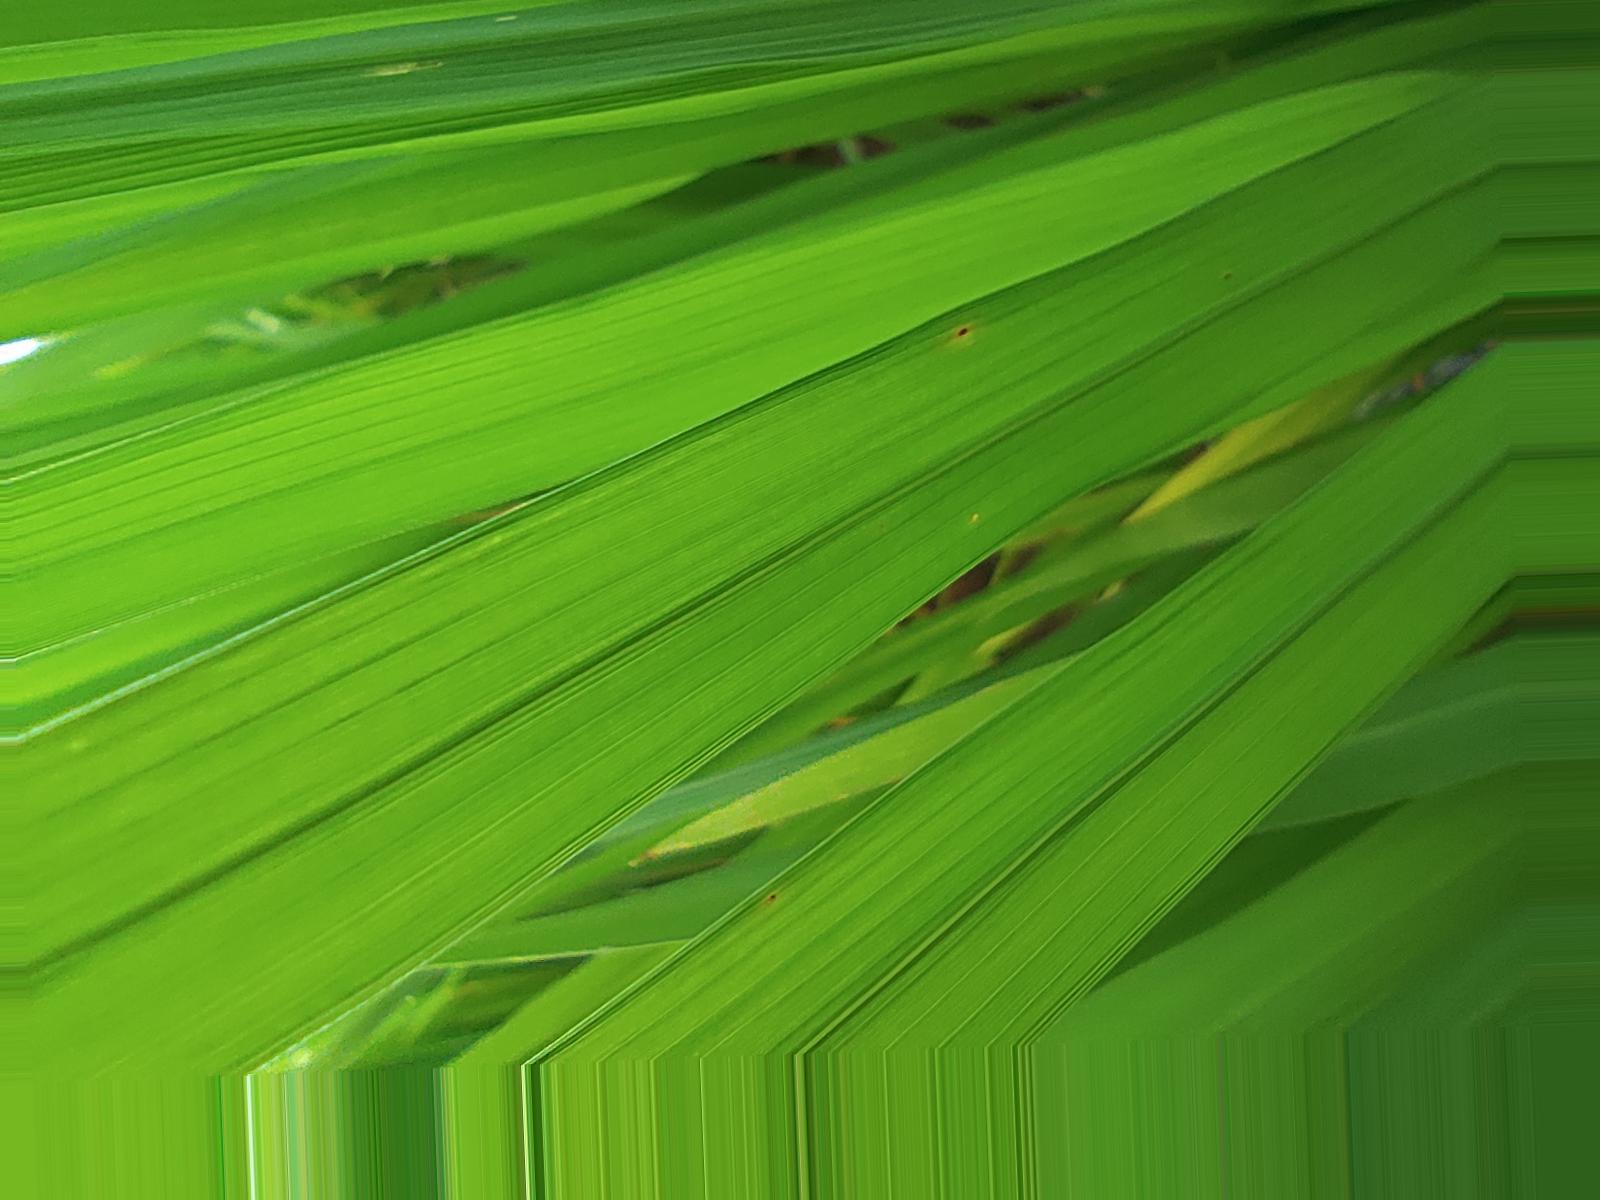
Nhãn: Healthy